Ian Botham

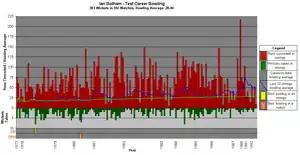
A graph showing Botham's Test career bowling statistics and how they have varied over time

Botham's Test career spanned 16 seasons and he played in 102 matches. He scored 5,200 runs at an average of 33.54 with a highest score of 208 in his 14 centuries. He took 383 wickets at an average of 28.40 with a best return of eight for 34 and achieved ten wickets in a match four times. He held 120 catches.